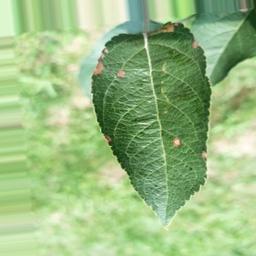
Label: Alternaria